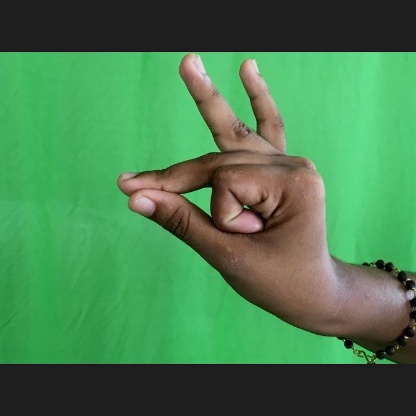
Mudra: Bramaram